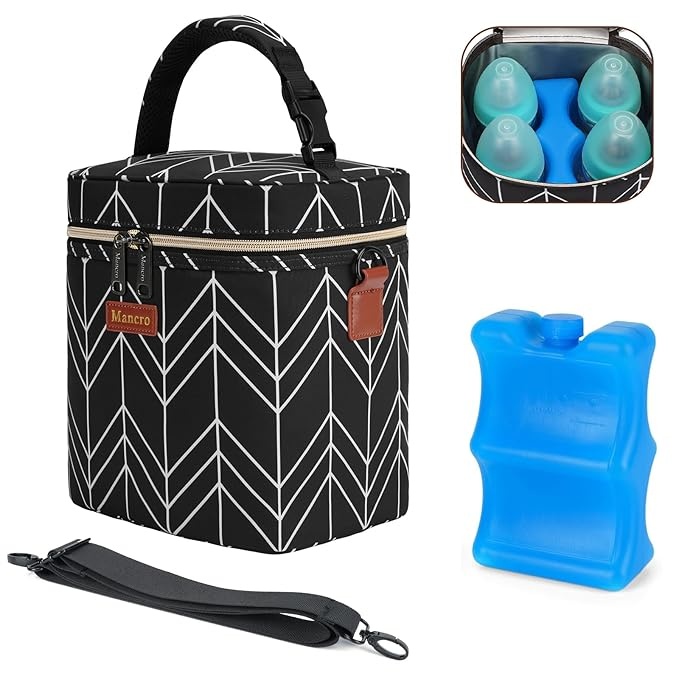
Mancro Breastmilk Cooler Bag Travel, Insulated Baby Bottle Bag with Ice Pack, Fits 4 Baby Bottles Up to 9 Ounce,Leak-Proof & Durable, Black Wave
About This Compact & Travel-Friendly: 7 x 6.5 x 8.5 inches, this breastmilk cooler bag is small enough to fit in your diaper bag but spacious enough to hold up to 4 baby bottles.It's suit for new parents. Advanced Insulation Technology: With a 3-layer insulation system—water-resistant polyester, PE foam, and a leak-proof EVA liner—this baby cooler bag keeps breastmilk or baby food at the ideal temperature for up to 6 hours. Convenient & Easy to Use: Our Breastmilk Cooler Bag is easy to use, just pop in baby bottles and ice packs. The detachable shoulder strap makes it easy to carry, while the back pocket offers extra storage for essentials like wipes or snacks. Leak-Proof & Durable: Made from high-quality, waterproof polyester fabric, this travel breastmilk cooler is designed to be leak-proof and long-lasting. Its wipeable interior ensures effortless cleaning after each use. Stylish & Practical Design: Combining functionality with style, this bottle bag for daycare is perfect for any parent. Whether you’re heading to daycare, work, or a family outing, it’s a stylish yet practical accessory for storing and transporting breastmilk or baby food.
Brand: Mancro
Category: Baby & Toddler > Nursing & Feeding > Breast Pump Accessories > Carrying Bags & Totes